Pirates of the Caribbean: Dead Man's Chest

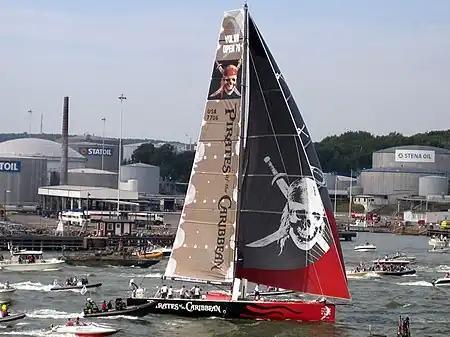
"Pirates" wins the final leg

The first trailer was attached to "". Disney produced a comic book adaption in their Junior Graphic Novels: "Pirates of the Caribbean: Dead Man's Chest" (2007). Disney sponsored a racing yacht in the 2005 event of the Volvo Ocean Race. The boat, aptly named "Black Pearl", raced under the team name "Pirates of the Caribbean" for the United States. The boat itself was a Volvo Open 70 class yacht designed by Farr Yacht Design. She was skippered to a 2nd-place finish by American Paul Cayard after 31,000 nm (57,000 km), divided into 9 legs, taking 8 months to complete.